Guerra de Titanes (2017)

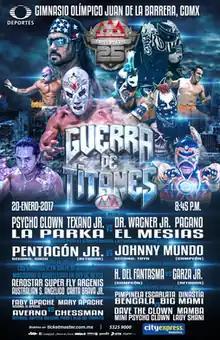
Official poster for the show

Guerra de Titanes (Spanish for "War of the Titans") was a major professional wrestling event scripted and produced by Lucha Libre AAA World Wide (AAA), a Mexican promotion. The event was the twentieth annual "Guerra de Titanes" show which, until 2015, has traditionally been AAA's "end of the year" show. In 2016 the show was shifted from December to January instead. The show was held in "Gimnasio Juan de la Barrera" in Mexico City, Mexico which also hosted the 2016 "Guerra de Titanes" show.